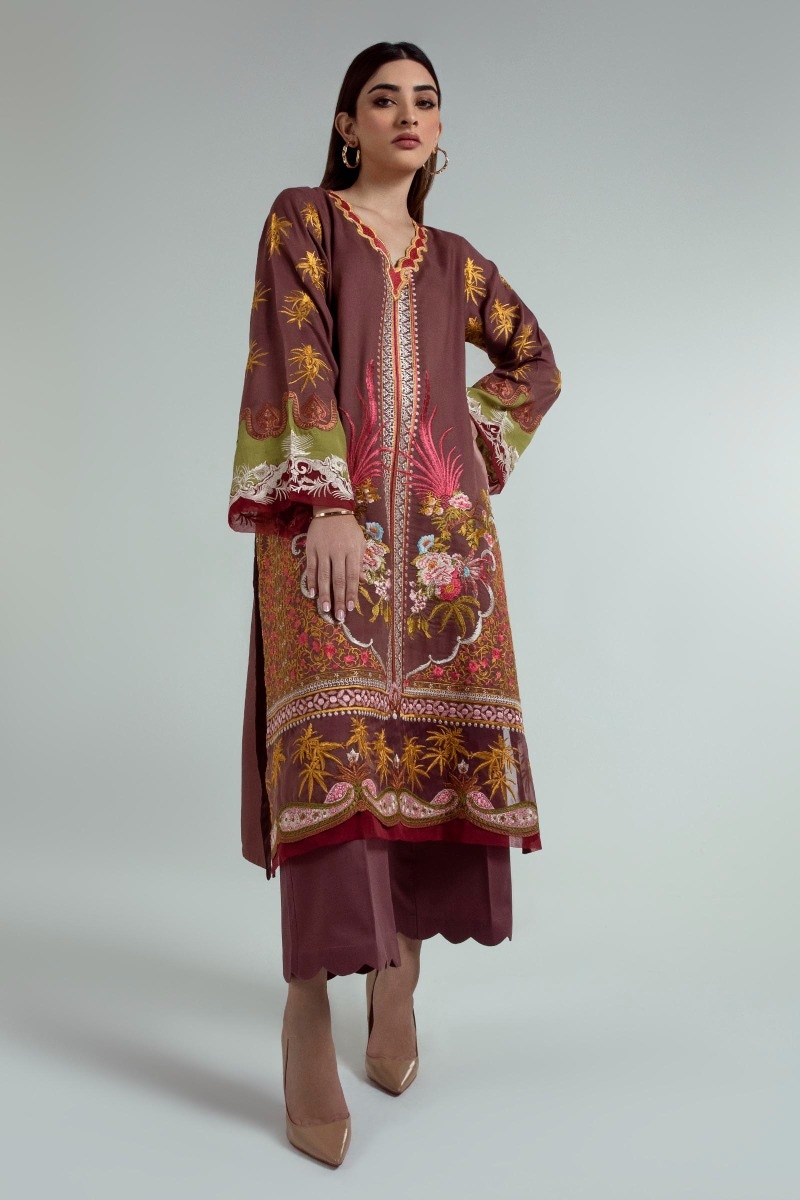
dark brown multi embroidered kurta